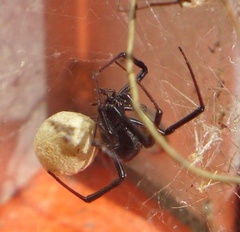
Species: Lactrodectus_hesperus